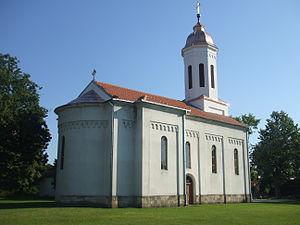
L'éparchie de Šumadija est une éparchie, c'est-à-dire une circonscription de l'Église orthodoxe serbe. Située au centre de la Serbie, elle a son siège à Kragujevac. À sa tête se trouve l'évêque Jovan.
Natalinci est un village de Serbie situé dans la municipalité de Topola, district de Šumadija. Au recensement de 2011, il comptait 651 habitants.